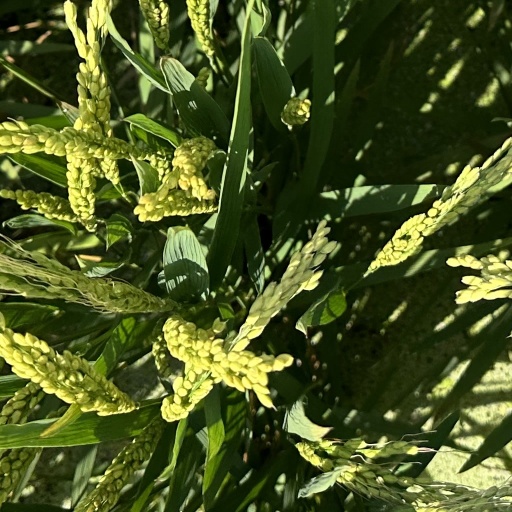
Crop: rice